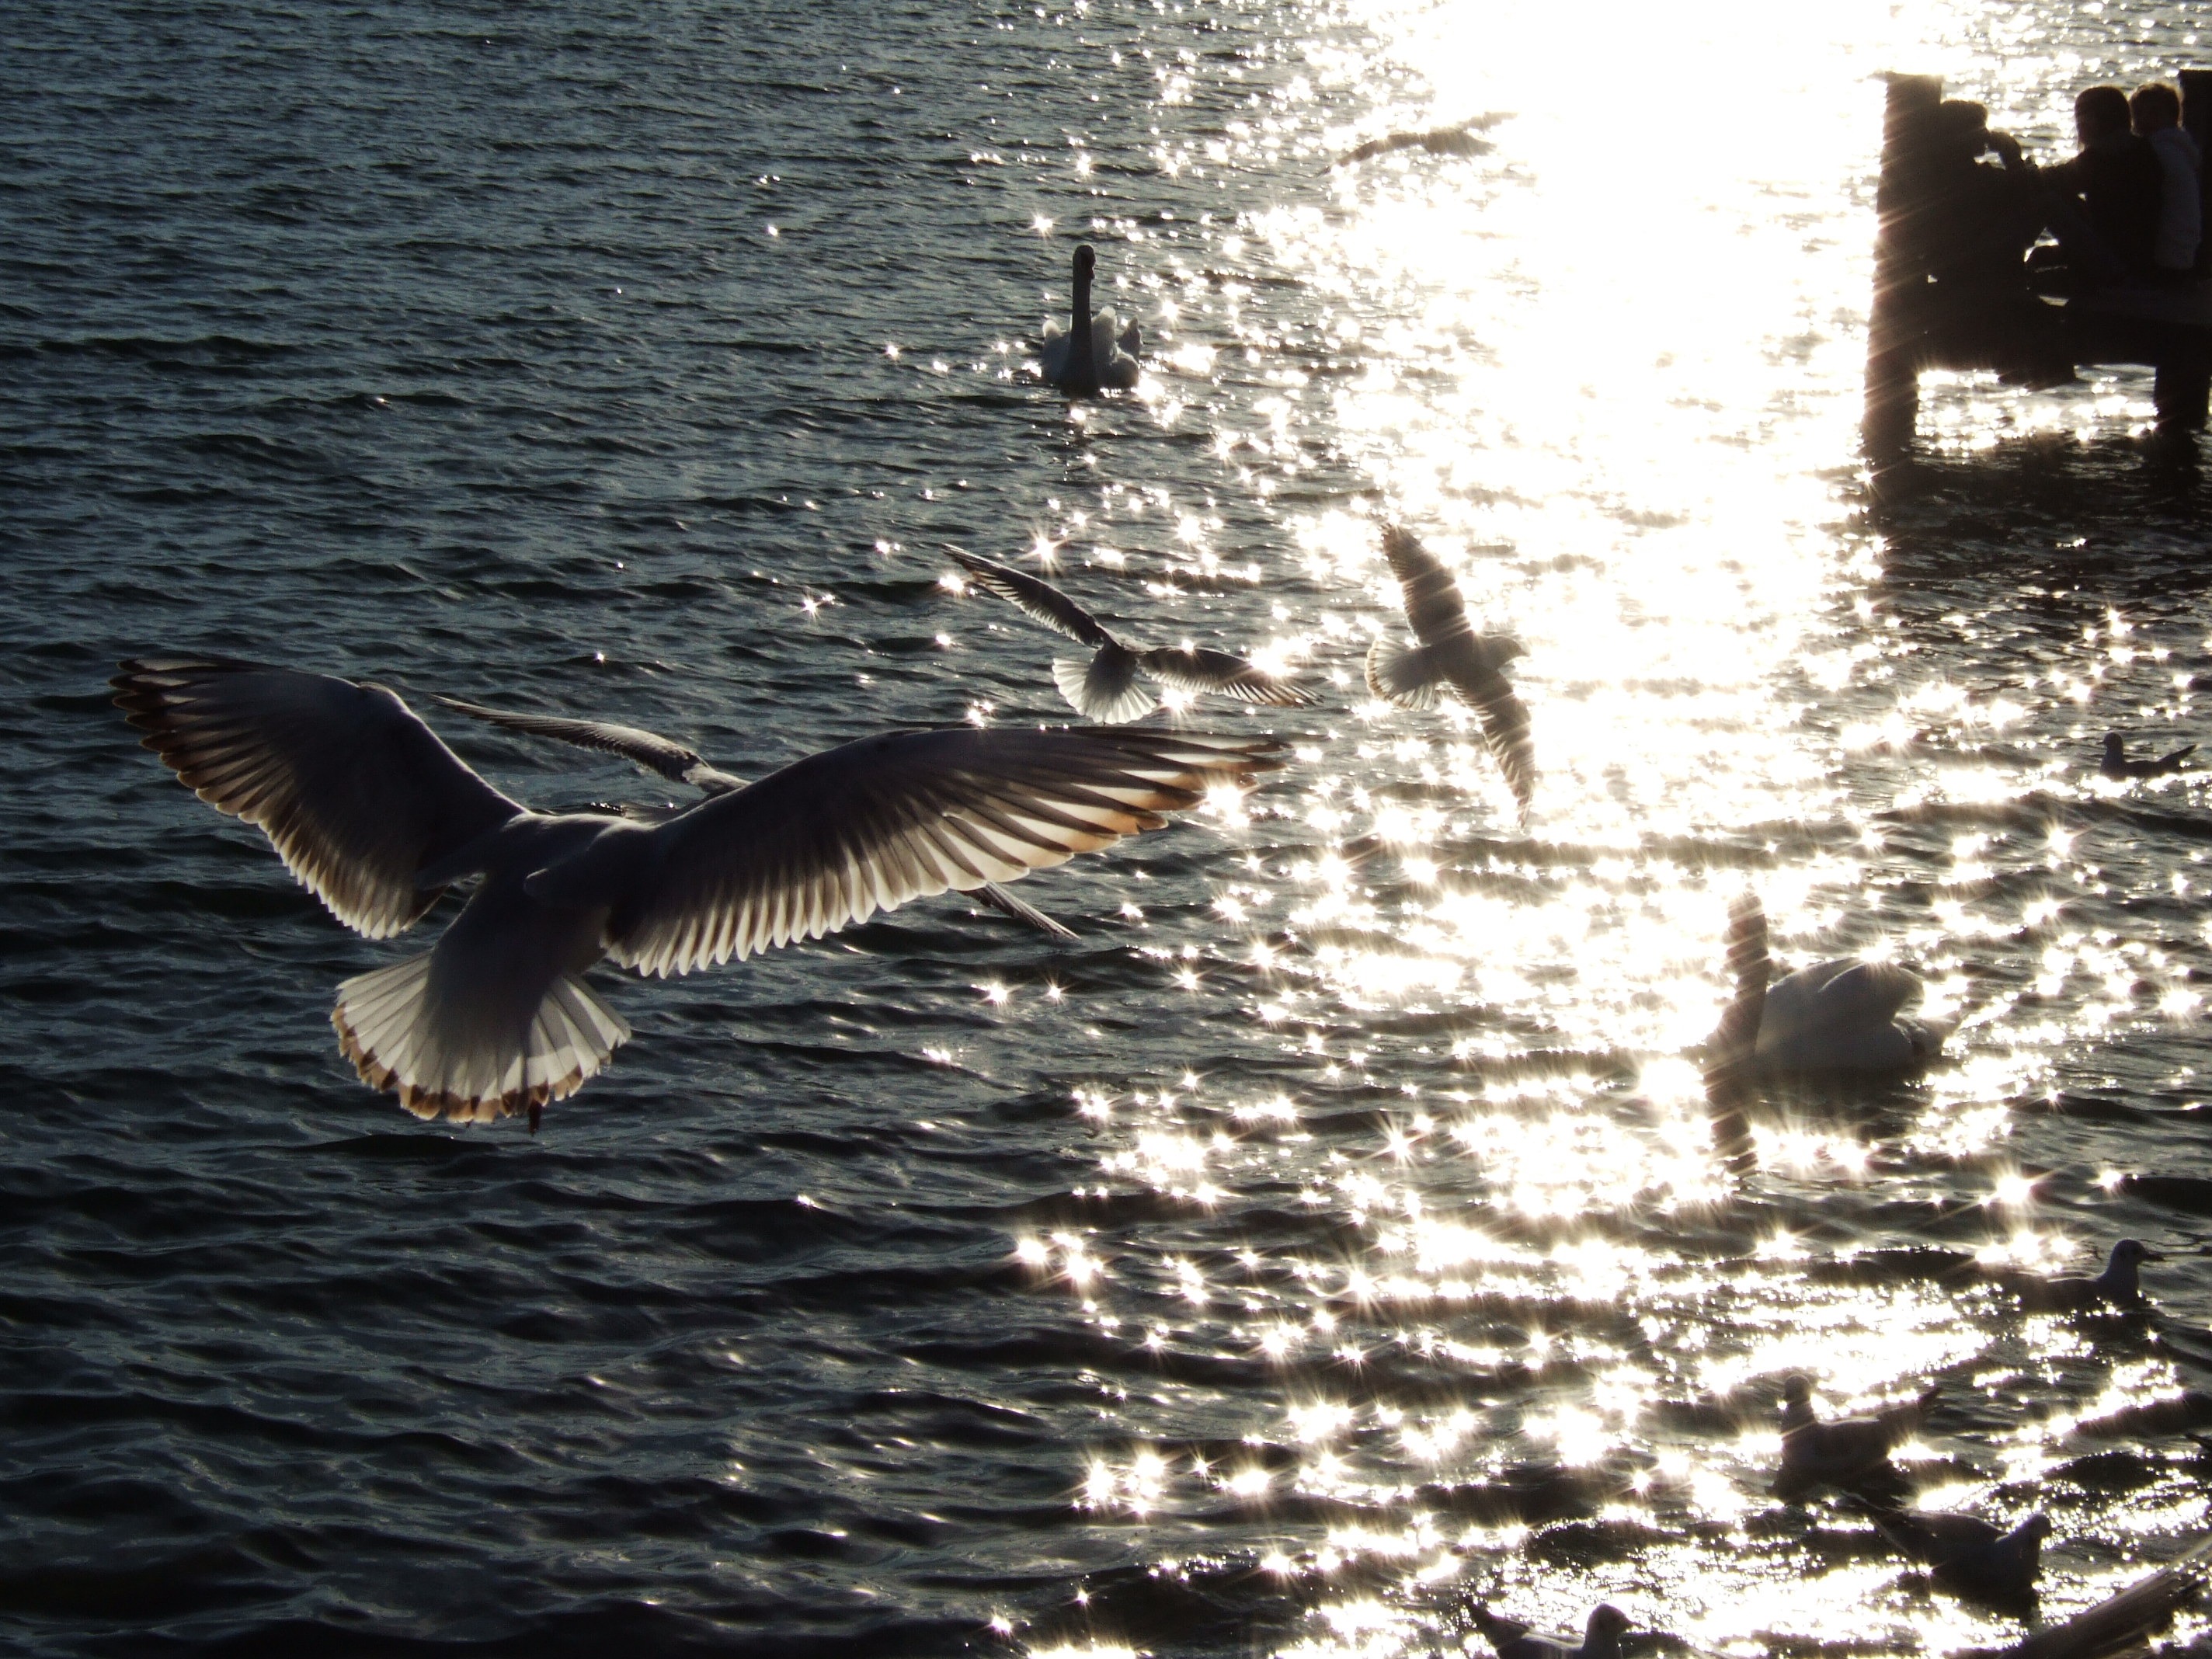
sea, water, bird, wing, seabird, gull, fauna, vertebrate, terns, water bird, starnberger see, charadriiformes